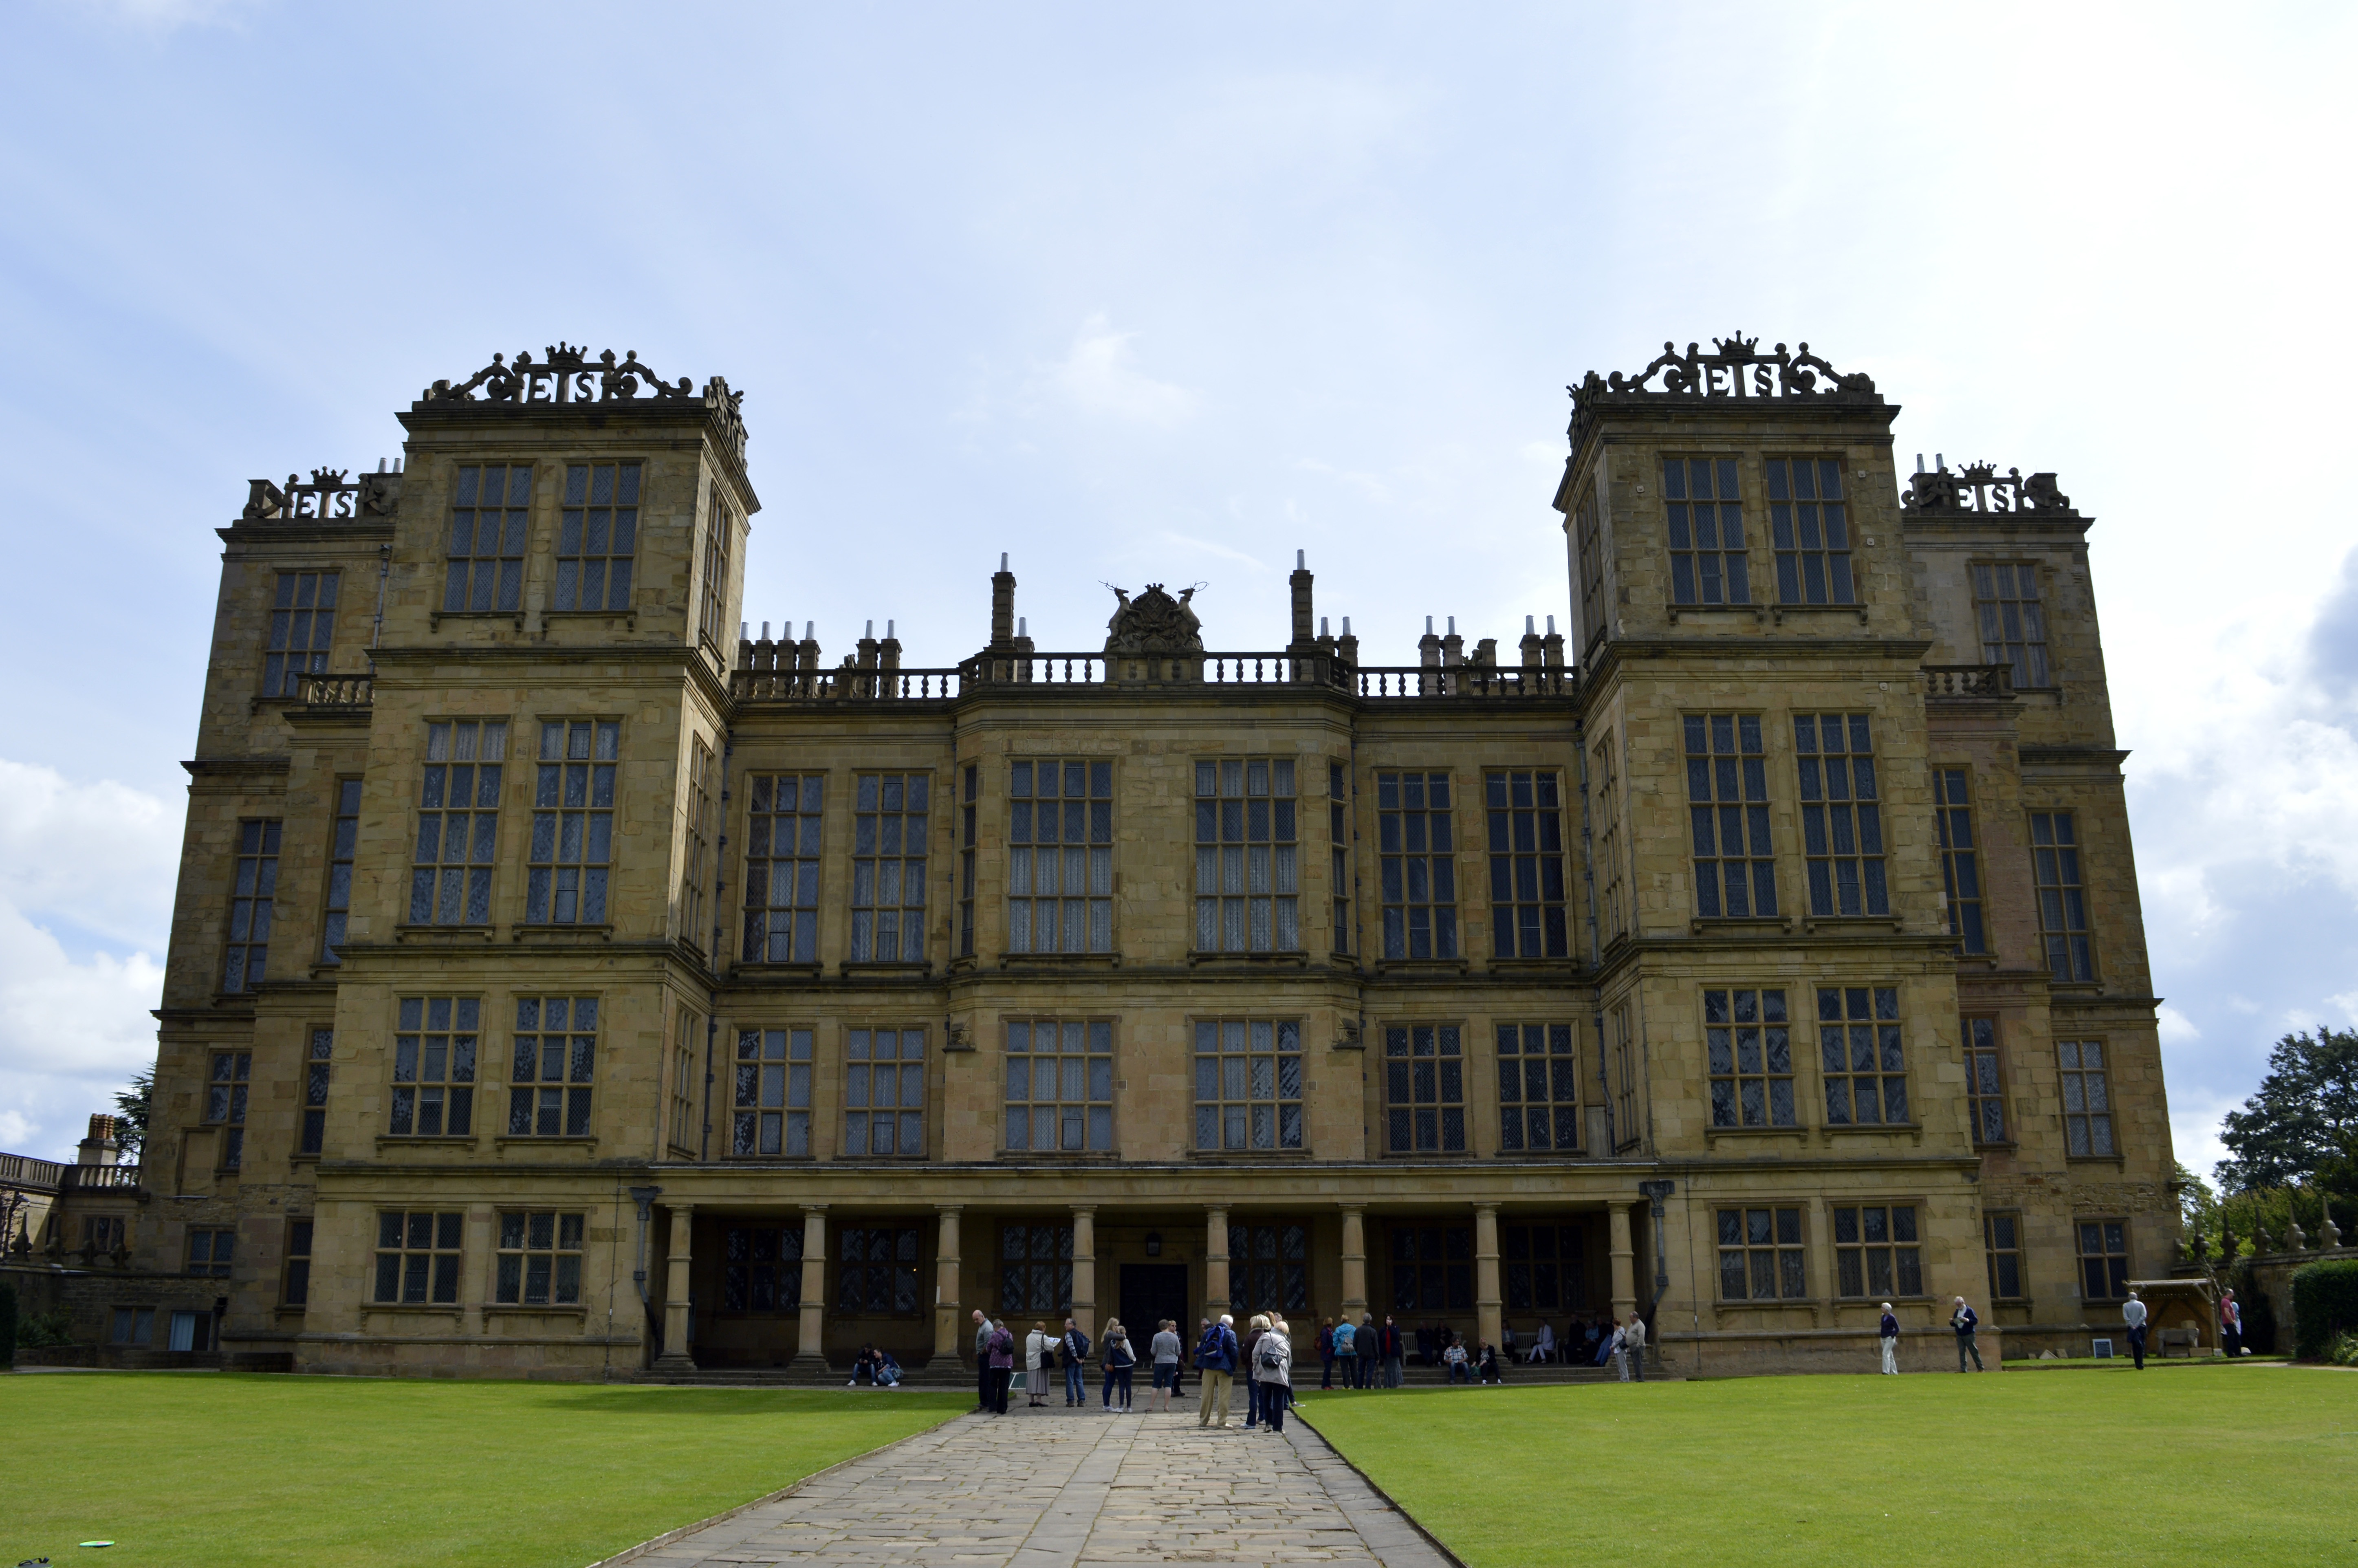
architecture, structure, manor, mansion, house, building, chateau, palace, old, country, hall, castle, landmark, facade, residence, historic, tourism, england, windows, english, heritage, gardens, derbyshire, stately, historical, estate, century, tudor, hardwick, bess, elizabethan, manor house, stately home, hardwick hall, britainbritish